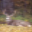
Label: deer